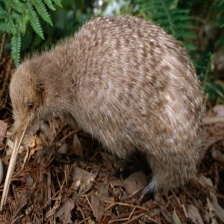
Species: KIWI
Scientific name: APTERYX